Wacken Open Air

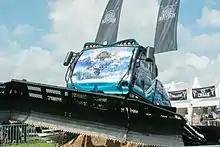
Snowcat used as an advertising medium for Full Metal Mountain 2017

During the winters of 2016, 2017 and 2018, an annual ski trip to Nassfeld, Austria was organised for Metal fans under the name "Full Metal Mountain". Numerous bands and artists were present. For 2019, the festival was cancelled entirely.